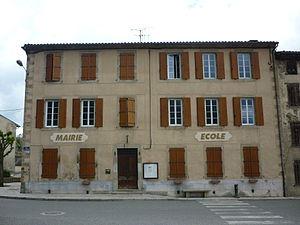
Villeneuve-d'Olmes, la mairie et l'école
Villeneuve-d'Olmes est une commune française, située dans le département de l'Ariège en région Occitanie.